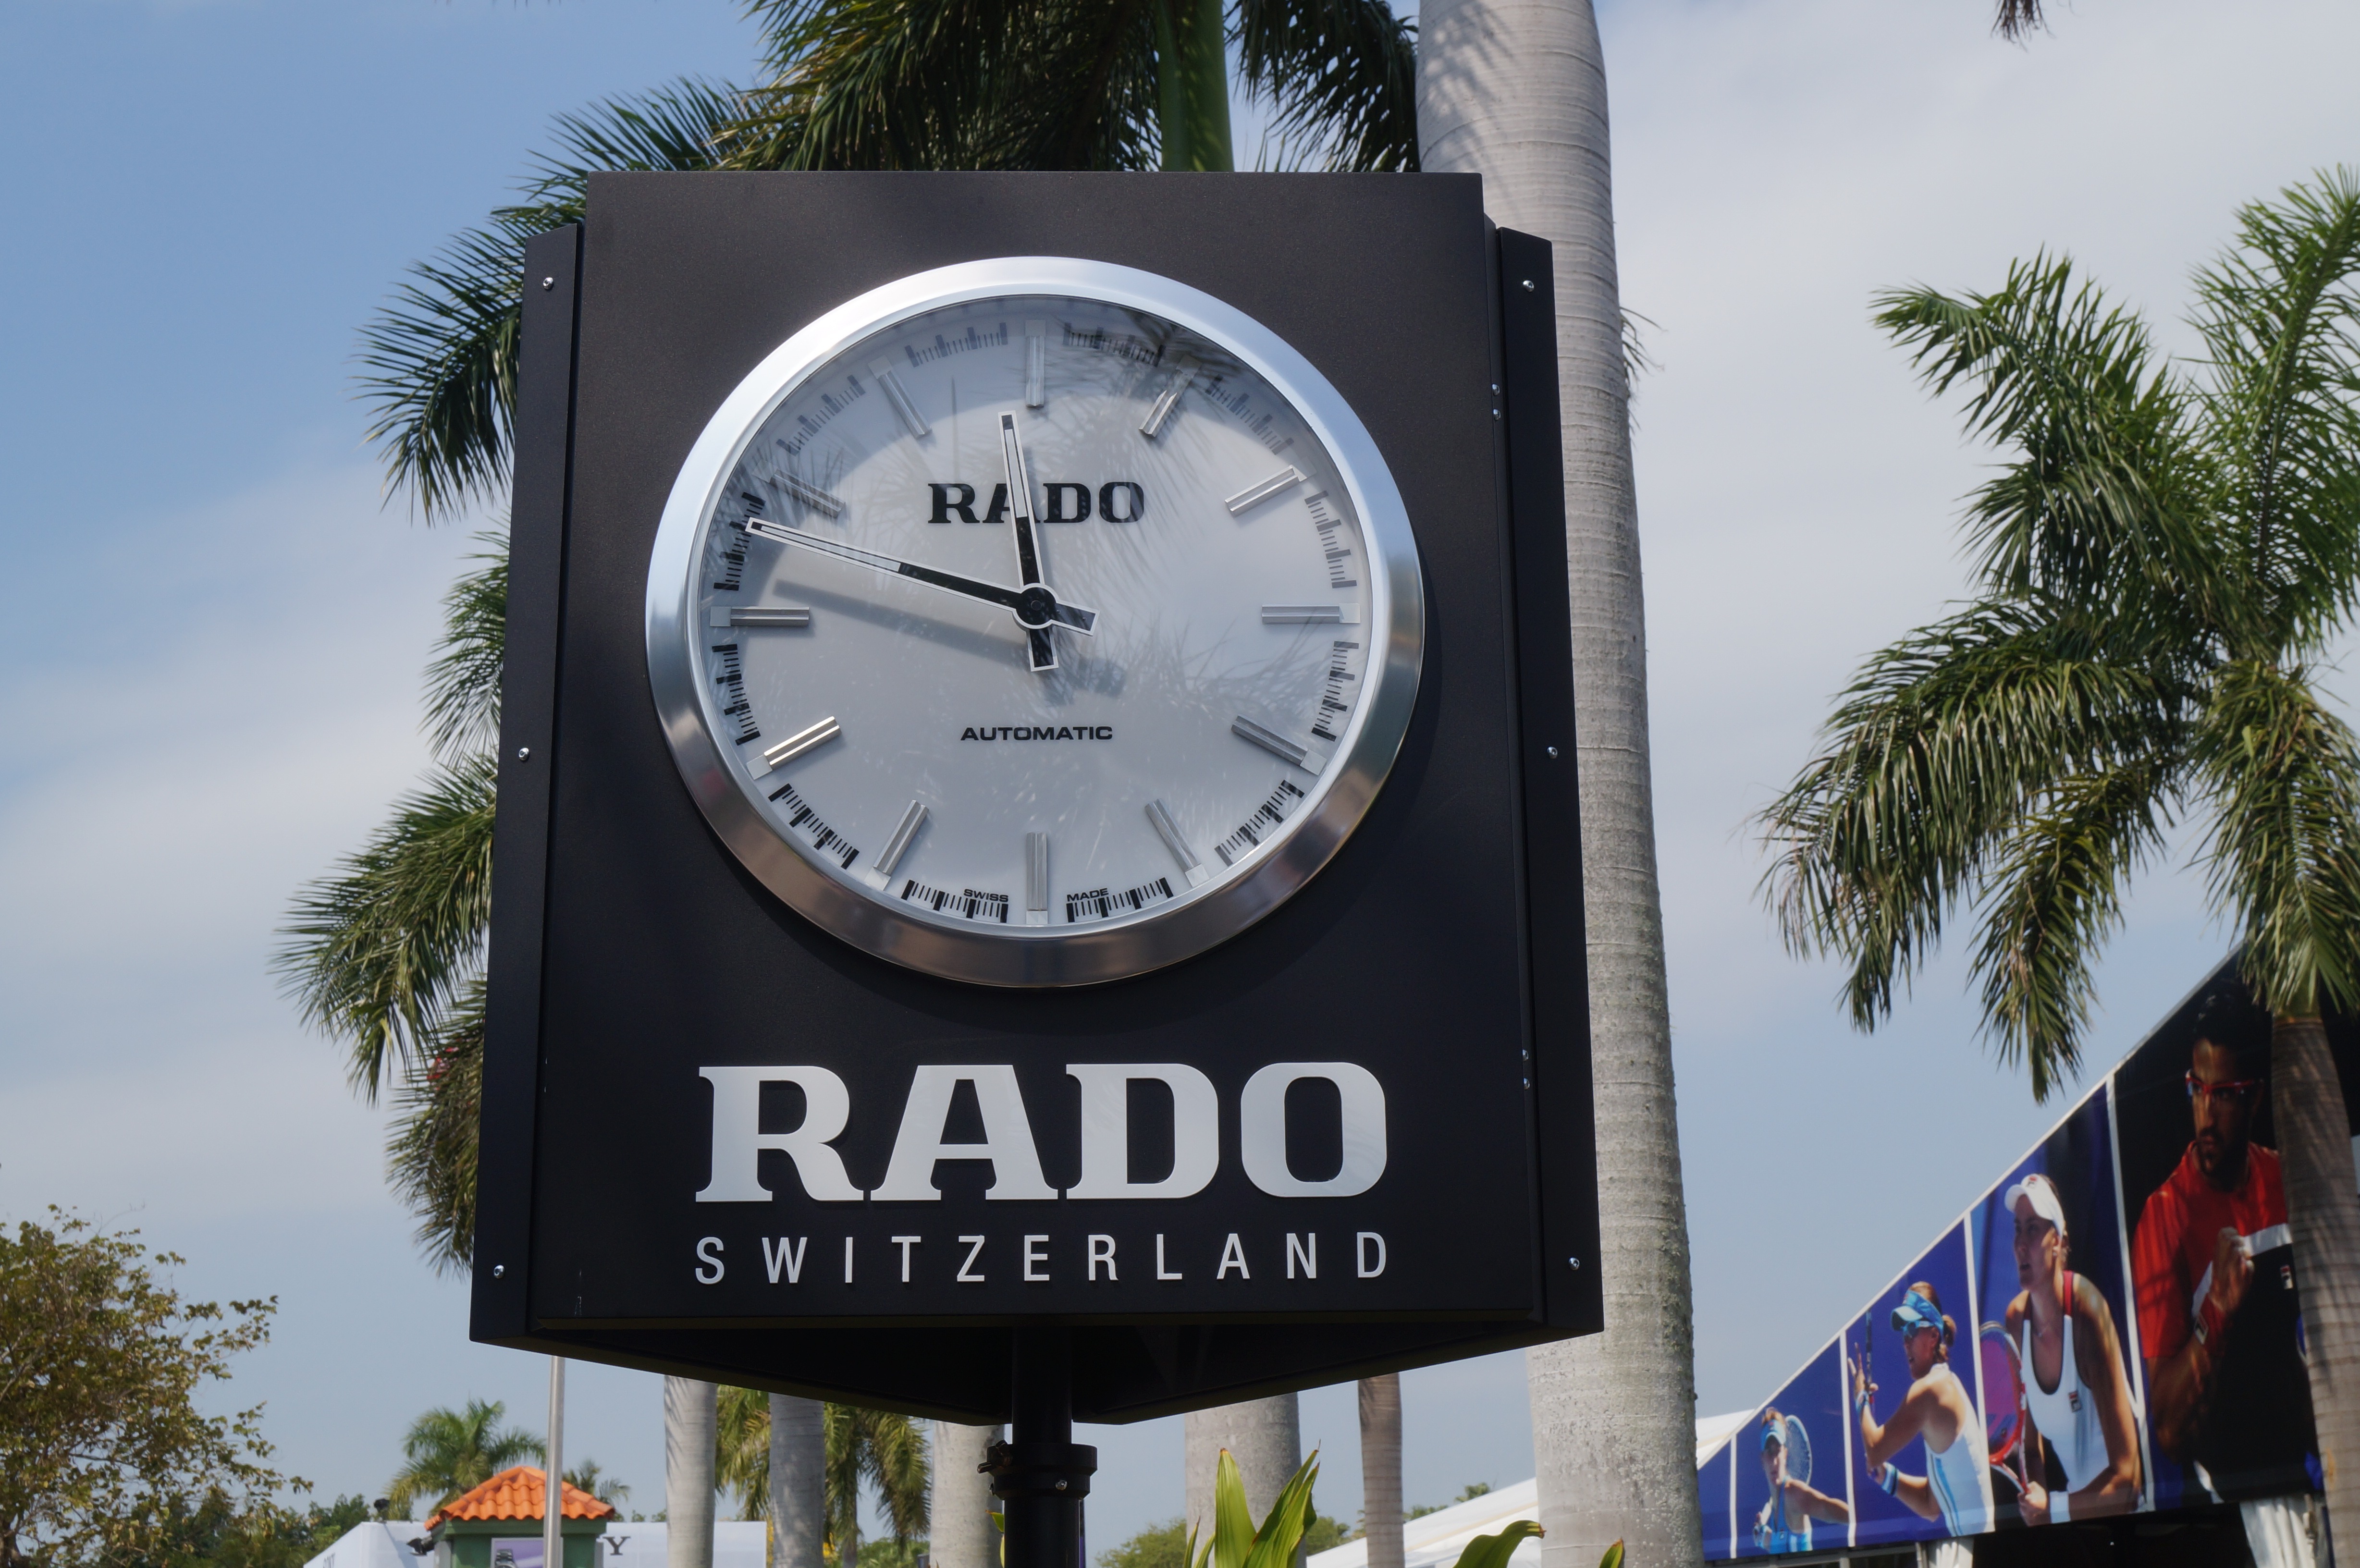
tree, outdoor, sky, clock, time, sign, black, signage, timepiece, public, switzerland, big, rado